Geoff Nicholls

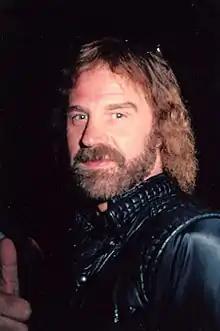

Geoffrey James Nicholls (29 February 1948 – 28 January 2017) was an English guitarist and keyboardist, and longtime member of the heavy metal band Black Sabbath until 2004. Nicholls also played in the NWOBHM band Quartz before joining Black Sabbath. In the 1960s/early 1970s, Geoff played lead guitar for the Birmingham bands The Boll Weevils, The Seed, Johnny Neal and the Starliners, and played keyboards for World of Oz.